Ella Mills

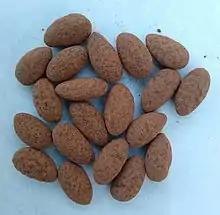
Deliciously Ella brand chocolate-covered almonds

The Deliciously Ella brand also includes food products sold in stores. These products started with energy balls and eventually expanded to more than 30 products. They expanded to the United States in 2019.